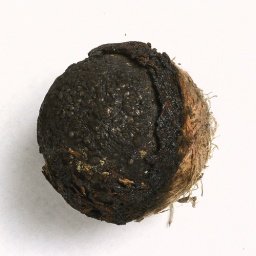
A cricket ball found in the field around the ground after a grassfire.